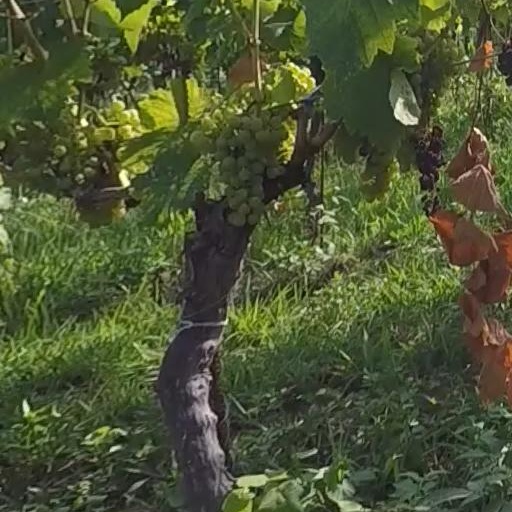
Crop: grape